Presidency of Ulysses S. Grant

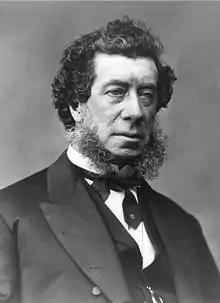
Hamilton Fish, Secretary of State, 1869–1877

Grant was a man of peace, and almost wholly devoted to domestic affairs. Besides Grant himself, the main players in foreign affairs were the Secretary of State Hamilton Fish and the chairman of the Senate Foreign Relations Committee Senator Charles Sumner. They had to cooperate to get a treaty ratified. Historians hold high regard for Secretary Fish's diplomatic professionalism, independence, and good judgment. Worldwide, it was a peaceful era, with no major wars directly affecting the United States. Sectetary Fish was known to be a spokesman for caution and stability. Fish served as Secretary of State for nearly the entire two terms. Historians emphasize his judiciousness and efforts towards reform and diplomatic moderation. President Grant said he trusted Fish the most for political advice.